Kirstin Innes

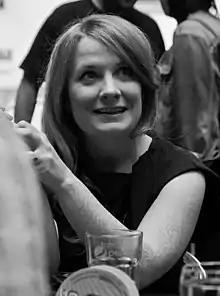
Innes in 2014

Innes was born in Edinburgh in 1980, and raised by a single mother. She attended James Gillespie's High School and then University of Aberdeen.